Epu-Kakerdi Wetland Complex

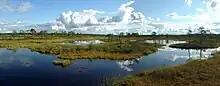
Kakerdaja Bog

Epu-Kakerdi Wetland Complex is a wetland complex in Central Estonia. The complex is one of the biggest and massive wetlands in Estonia.